Discovery Expedition

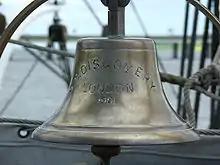
The ship's bell of S.S. "Discovery"

The total cost of the expedition was estimated at £90,000 (2009 equivalent about £7.25 million), of which £45,000 was offered by the British Government provided that the two Societies could raise a matching sum. Lord Curzon and Edward Somers Cocks, Treasurer of the society played important roles in the finance of the expedition. Thanks largely to a donation of £25,000 from wealthy RGS member Llewellyn W. Longstaff. The RGS itself contributed £8,000, its largest single contribution to any expedition to date, and £5,000 came from Alfred Harmsworth, later Lord Northcliffe, who had earlier financed the Jackson–Harmsworth expedition to the Arctic, 1894–97. The rest was raised from smaller donations. The expedition also benefited from significant commercial sponsorship: Colman's provided mustard and flour, Cadbury's gave 3,500 lb (1,600 kg) of chocolate, Bird's donated baking and custard powders, Evans, Lescher & Webb provided all the lime juice. Jaeger gave a 40% discount on special clothing, Bovril supplied beef extract, and others made significant contributions.